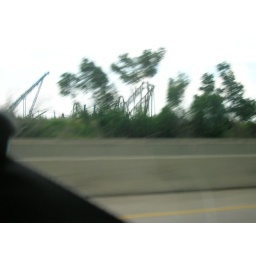
dead trees due to the increase in salt water